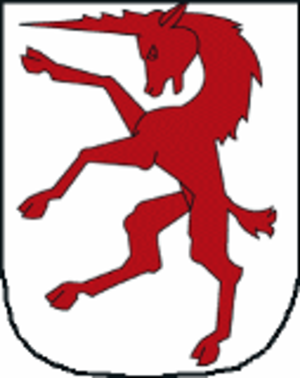
Gachnang est une commune suisse du canton de Thurgovie.